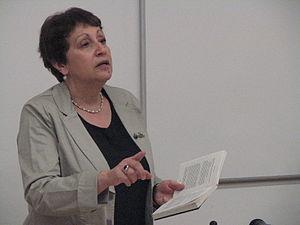
Dina Ilyinitchna Rubina est une écrivaine russo-israélienne née le 19 septembre 1953 à Tachkent.